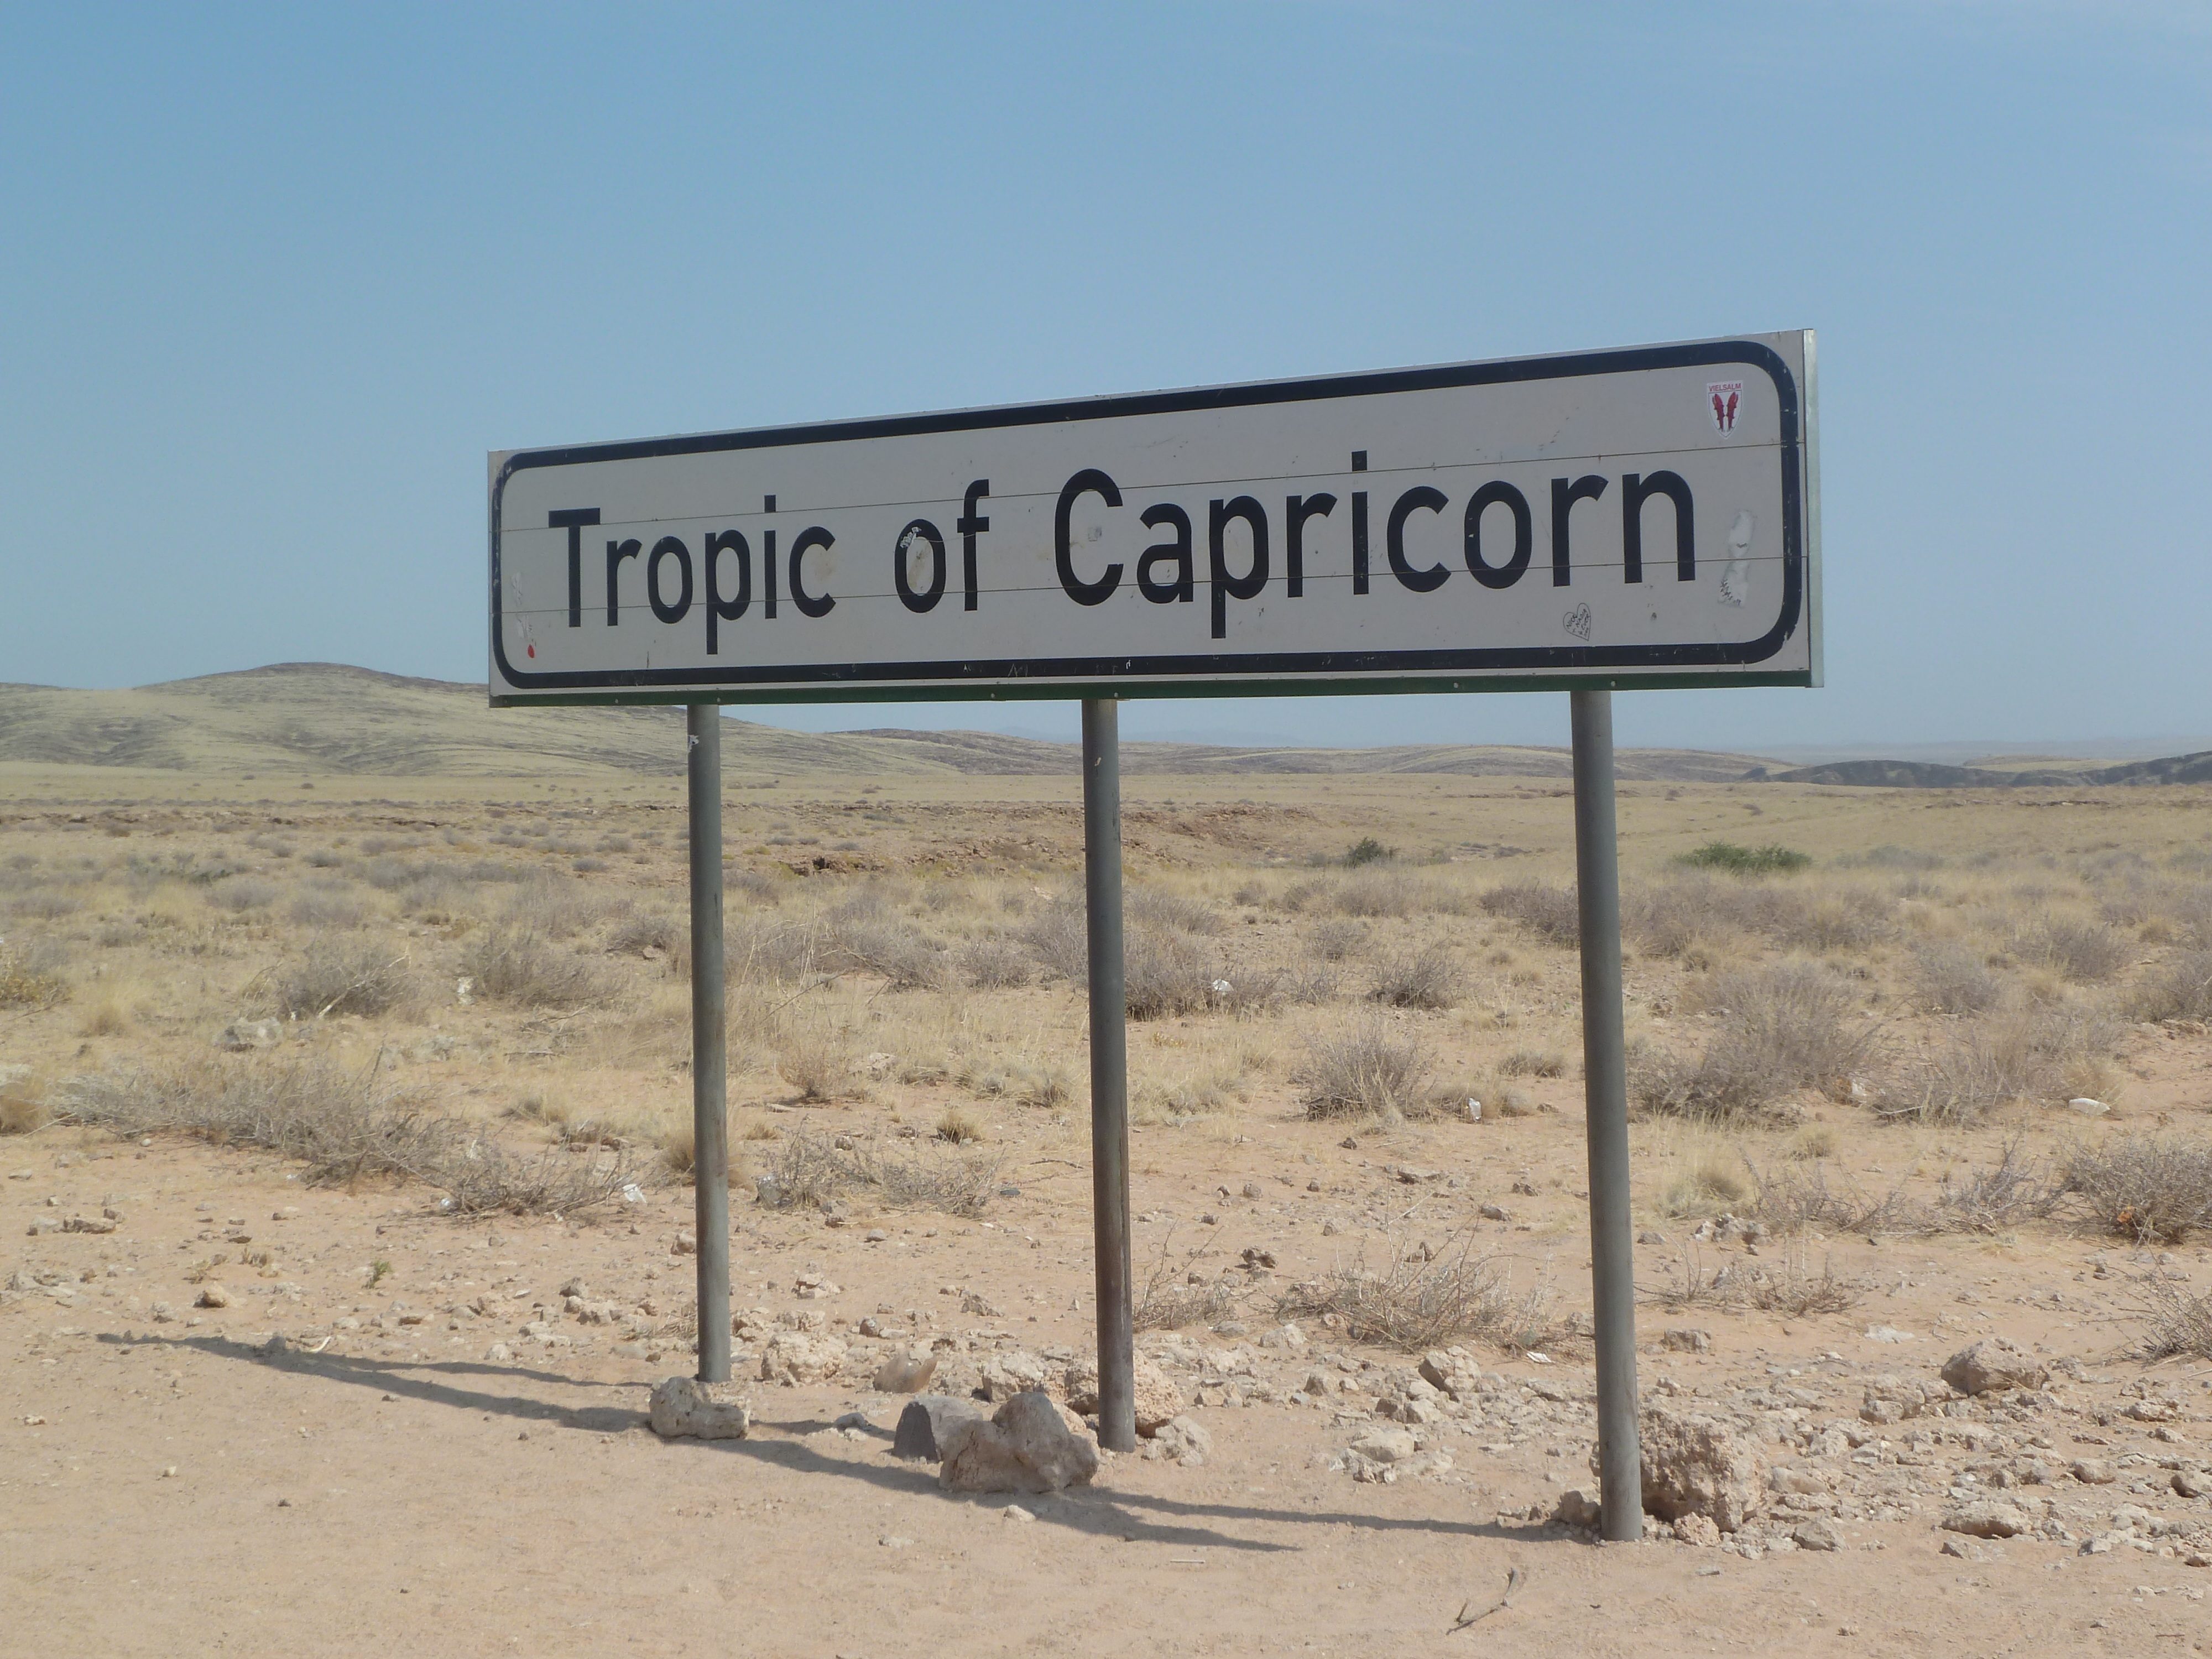
landscape, desert, travel, sign, soil, signage, road trip, namibia, natural environment, tropic of capricorn